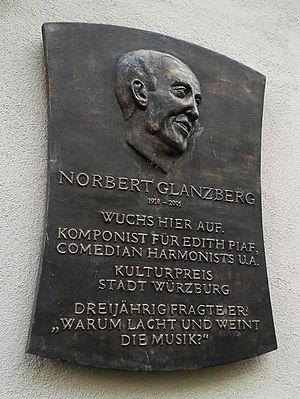
Plaque Würzburg, Norbert Glanzberg, Wolfhartsgasse 6, Würzburg, Allemagne. Norbert Glanzberg est un compositeur français d'origine polonaise, on lui doit particulièrement les airs de certaines des plus célèbres chansons d'Édith Piaf.
Norbert Glanzberg est un compositeur français d'origine polonaise, né le 12 octobre 1910 à Rohatyn, aujourd'hui en Ukraine et mort le 25 février 2001 à Paris. Compositeur notamment de musiques de films et de chansons, on lui doit particulièrement les airs de certaines des plus célèbres chansons d'Édith Piaf.